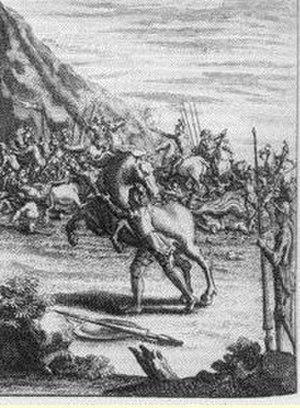
Illustyration du combat du cheval Bayard contre Rodomont dans le Roland Amoureux de Lesage paru en 1717. Conservé à la BNF.
Bayard est un cheval-fée légendaire de robe baie, issu de nombreuses chansons de geste du Moyen Âge chrétien. Les plus anciennes versions remontent au XIIᵉ siècle, et figurent parmi les histoires les plus populaires jusqu'au XIXᵉ siècle. Ces textes, surtout celui des Quatre Fils Aymon, lui attribuent des qualités magiques et une origine surnaturelle : fils d'un dragon et d'une serpente, Bayard est libéré d'une île volcanique par l'enchanteur Maugis. Le roi Charlemagne le donne à Renaud de Montauban, l'aîné des quatre fils Aymon. Renommé pour sa force et son intelligence, Bayard a le pouvoir de porter les quatre fils sur son dos en même temps, pour leur permettre d'échapper à la colère du roi. Livré à Charlemagne en gage de paix, il est jeté au fond du Rhin avec une meule autour du cou. Bayard parvient à s'échapper et, selon la légende, continue depuis à errer dans la forêt ardennaise, d'où retentit son hennissement à chaque solstice d'été.